Blockade of Saint-Domingue

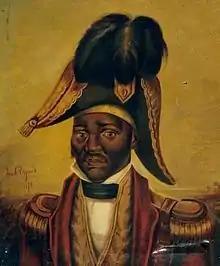
A painting of Jean Jacques Dessalines

After meeting Captain Barré, Bligh obtained a signed treaty establishing Rochambeau's total surrender to the British blockade squadron. Under the terms, the French ships would sail from the port flying the tricolour, fire a ceremonial broadside each, and then formally surrender to Loring's squadron. Having obtained French acquiescence, Bligh then had to carry the terms to a reluctant Dessalines, who ultimately agreed to permit the French to leave Cap-Français unmolested, although he refused to provide pilots to ensure safe passage out of the harbour. During the afternoon, Rochambeau sailed out first in "Surveillante", firing his broadside and striking his colours to Loring. He was followed by a procession of ships, including "Vertu", the 12-gun brig , the naval schooner "Découverte", and the French merchant vessels "Endymion", "Casar", "L'Augusta", "Louis Cherie", "Jason", "Bonnevallere", "Jeremie", "Havre de Grace", "Necessaire", "Union", "Nicholas Debarre", "Marin", and an unnamed schooner, all of which were heavily laden with refugees and taken as prizes. The French hospital ships "Nouvelle Sophie" and "Justice" also surrendered, but were packed with hundreds of sick soldiers and sailors and were subsequently reprovisioned and sent back to France as cartels. Five American ships: "Sisters", "Eugene", "Thesbald", "Adventurer", and "Hiram", and two Danish vessels, "Diana" and "Bentley", were also filled with refugees and seized by Loring's force. Duckworth had arrived during the evacuation on "Hercule", adding its boats to the numerous British craft assisting the overloaded French ships.